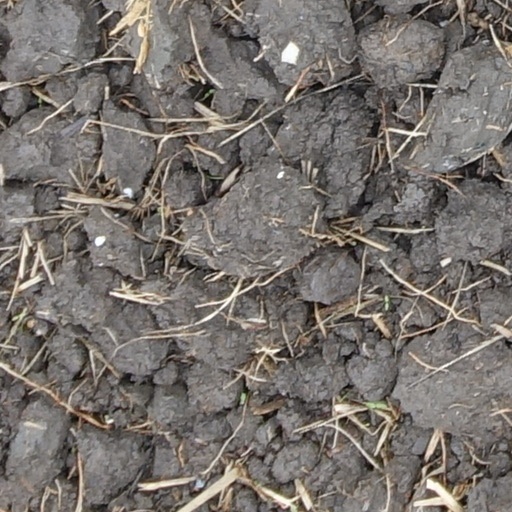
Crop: wheat